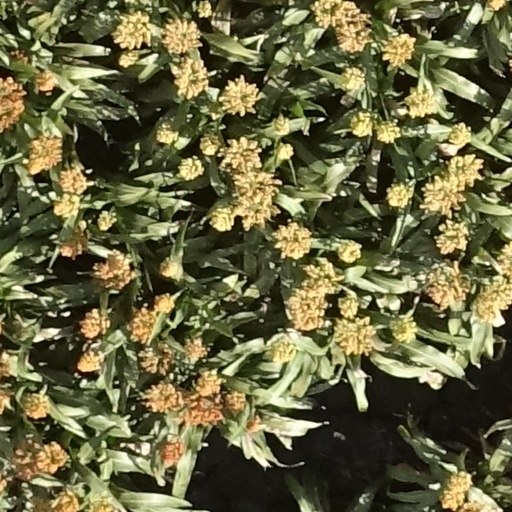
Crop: sorghum